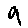
Label: 9